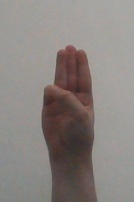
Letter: thaa